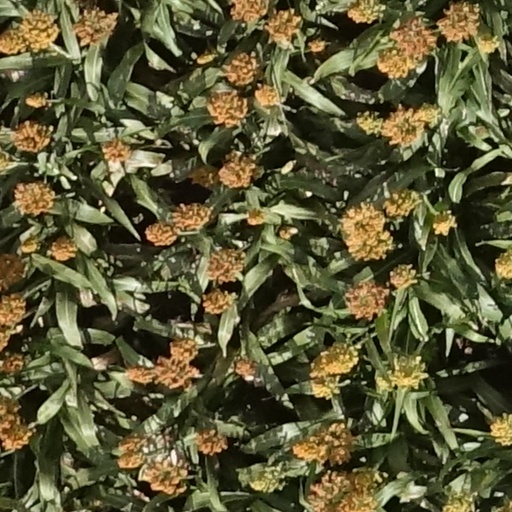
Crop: sorghum